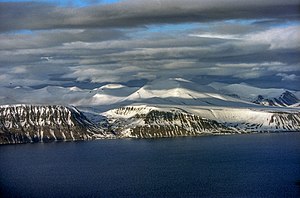
Isfjorden (Svalbard) / Naturbeskyttelsesområder
Nordre Isfjorden nasjonalpark omfatter kystområderne og øerne langs Isfjordens nordkyst.
Isfjorden er en fjord på vestsiden af Spitsbergen på Svalbard. På sydsiden af fjorden ligger halvøen Nordenskiöld Land, og på nordsiden Oscar II Land og Dickson Land. Isfjorden udmunder i Nordishavet med afgrænsningerne Kapp Linné og Isfjord radio på sydkysten og Daudmannsodden på nordkysten. Fjorden er 107 km lang og er den næstlængste fjord på Svalbard efter Wijdefjorden på 108 km. På det bredeste sted er fjorden omkring 24 km bred. Fra Isfjorden udgår der flere sidefjorde: Grønfjorden, Adventfjorden, Sassenfjorden, som inderst hedder Tempelfjorden, Billefjorden og Nordfjorden, som deler sig i Dicksonfjorden og Ekmanfjorden.